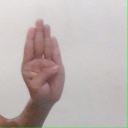
अक्षर: ब